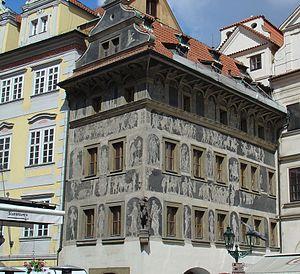
Maison «
La maison "à la Minute" est la maison n° 3 située sur la place de la Vieille-Ville à Prague, entre l'ancien hôtel de ville et la Maison de la Corne d'Or. Célèbre pour sa décoration de sgraffites, elle est protégée en tant que monument culturel.
La place de la Vieille-Ville, à Prague, est située au cœur du centre historique de la capitale tchèque. Les bâtiments anciens, souvent très colorés, qui bordent la place lui donnent son cachet et offrent par leur architecture un raccourci de l'histoire de la cité.